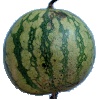
Label: watermelon